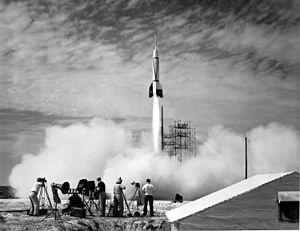
À la suite d'une suggestion du colonel Holger N. Toftoy en juillet 1946 de combiner le missile V2 et la fusée-sonde WAC Corporal, le programme de fusée-sonde américain Bumper est créé le 20 juin 1947 dans les buts :
La base de lancement de Cap Canaveral, est la principale base de lancement de lanceurs américains. Cet établissement de l'United States Air Force est situé sur le cap Canaveral, dans l'état de Floride, face à l'océan Atlantique. Elle est créée en 1950 pour réaliser les essais de fusée à longue portée en toute sécurité. Par la suite, il est utilisé pour tester des missiles balistiques et des missiles de croisière.
Georges Remi dit Hergé, né le 22 mai 1907 à Etterbeek et mort le 3 mars 1983 à Woluwe-Saint-Lambert, est un auteur belge de bande dessinée principalement connu pour Les Aventures de Tintin, désignée aujourd'hui comme l'une des bandes dessinées européennes les plus populaires du XXᵉ siècle.
Le Jet Propulsion Laboratory, plus connu sous son acronyme JPL, basé à Pasadena aux États-Unis, est un centre de recherche spatiale de la NASA géré par le California Institute of Technology créé en 1936. Il dispose d'une expertise sans équivalent dans le domaine des missions spatiales robotiques. Au sein de l'agence spatiale américaine le JPL développe les missions d'exploration du système solaire en particulier à destination de Mars et des planètes externes ainsi que des missions scientifiques d'observation de la Terre et d'astronomie spatiale. Le JPL gère également le réseau de stations terriennes Deep Space Network qui permet à l'agence spatiale de communiquer avec ses sondes spatiales interplanétaires. Le JPL emploie en 2017 environ 6 000 personnes. Sur le plan statutaire il s'agit d'un centre de recherche financé par l'état fédéral mais géré par un organisme privé.
L'Arc-en-ciel de la gravité est un roman de Thomas Pynchon publié en 1973 aux États-Unis.